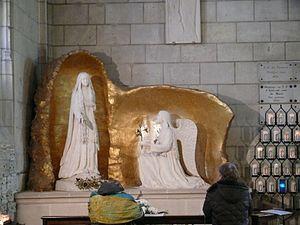
L'église Saint-Gilles de lÎle-Bouchard (Indre-et-Loire, Centre, France).
L'église Saint-Gilles est située à l'Île-Bouchard, en Indre-et-Loire. Elle date du XIᵉ siècle et a été remaniée aux XVᵉ siècle et XIXᵉ siècle.
Jacqueline Aubry, née le 28 septembre 1935 à L'Île-Bouchard et morte le 15 mars 2016 à Saint-Benoît-la-Forêt, est l'une des voyantes présumées des apparitions mariales de L'Île-Bouchard en 1947.